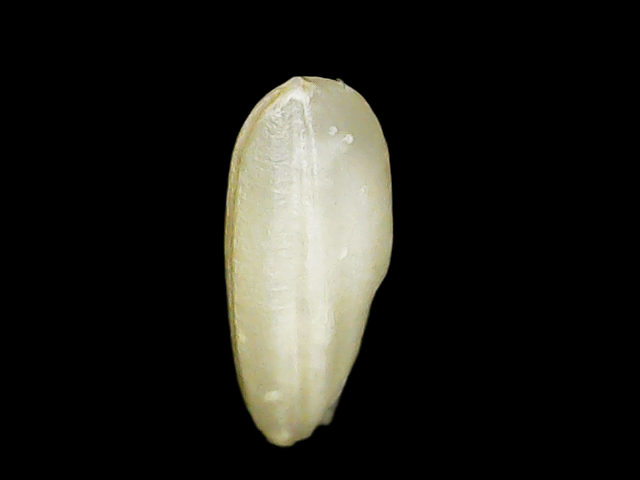
Rice variety: Binadhan8